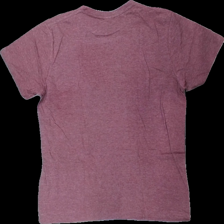
View: back
Type: T-shirt
Category: Men
Brand: Not in the list
Brand text on label: clique
Colors: Red
Material: 64% polyester 36% bomull
Cut: C-collar
Size: L
Season: All
Price range: 50-100
Recommended usage: Reuse
Description: t-shirt